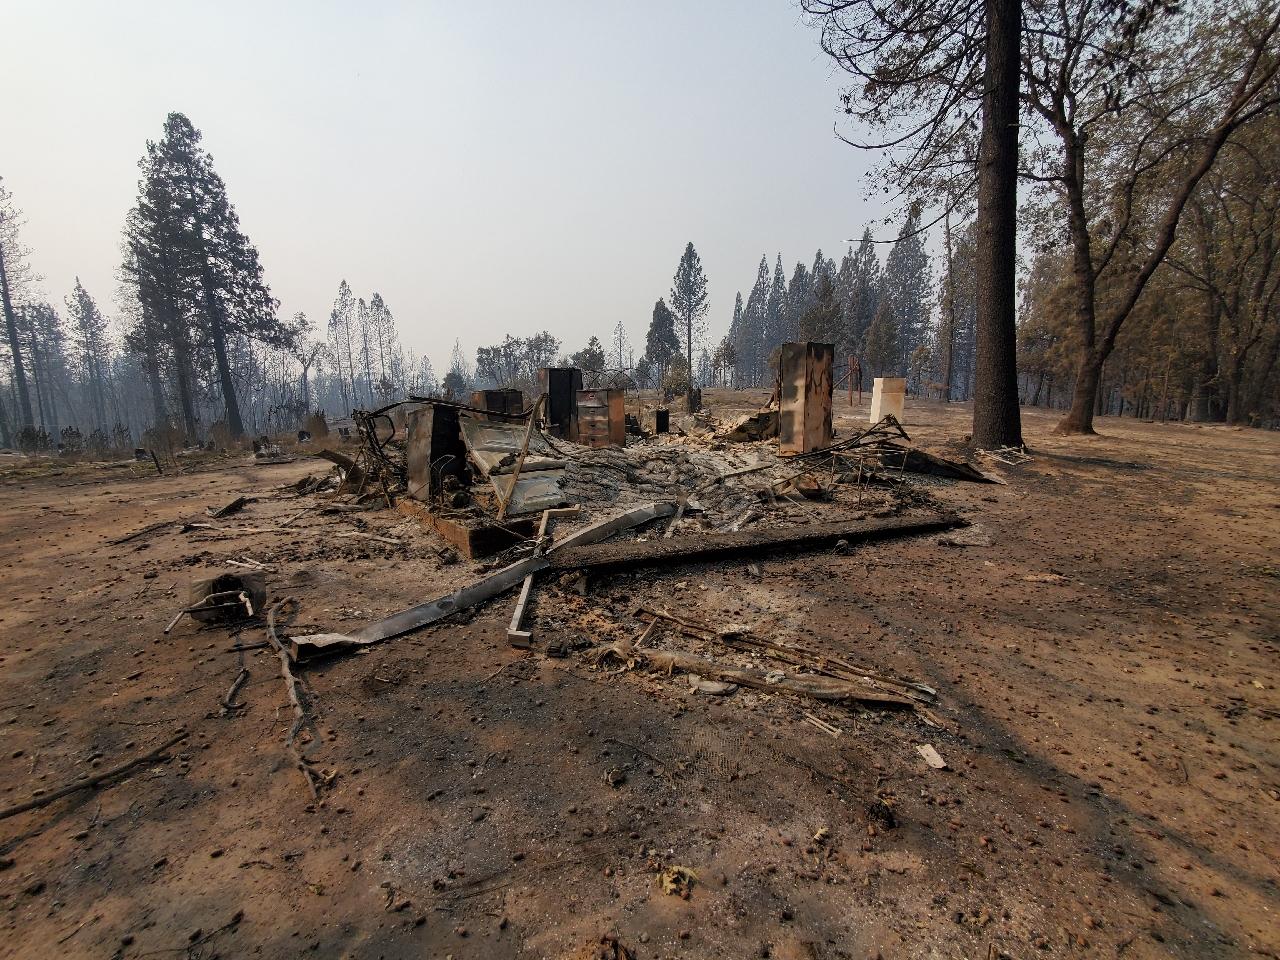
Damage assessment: destroyed